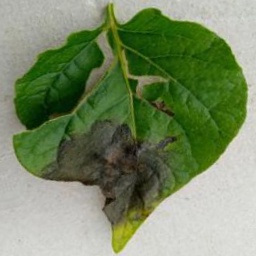
Etiqueta: Late Blight